Cinema of Mexico

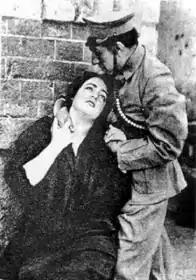
Mimí Derba with Eduardo Arozamena, in La soñadora (1917).

Film in México continued to expand quickly after its arrival in Mexico. On 6 August 1896, President Porfirio Díaz invited Bon Bernard and Veyre to his residence at Chapultepec Castle, and eight days later, the first projection for the press was made in what is now Madero Street. This projection included films by the Lumierè brothers such as L'Arrivée d'un train en gare de La Ciotat, and on 15 August, a projection was made for the general public.